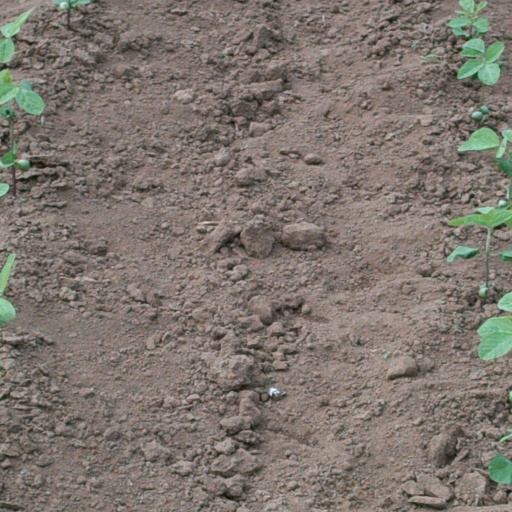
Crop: soybean